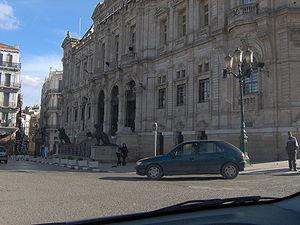
Mairie d'Oran, Place des Lions